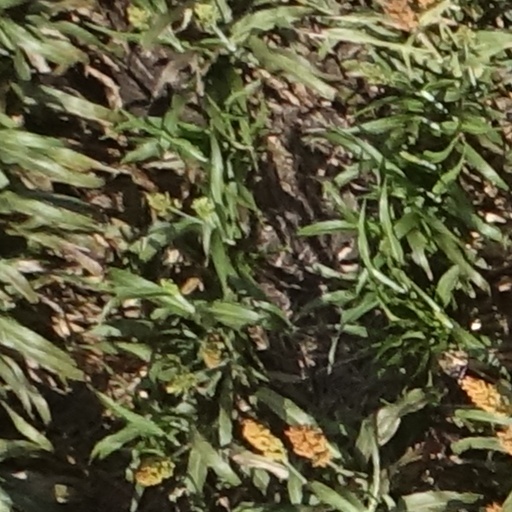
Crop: sorghum